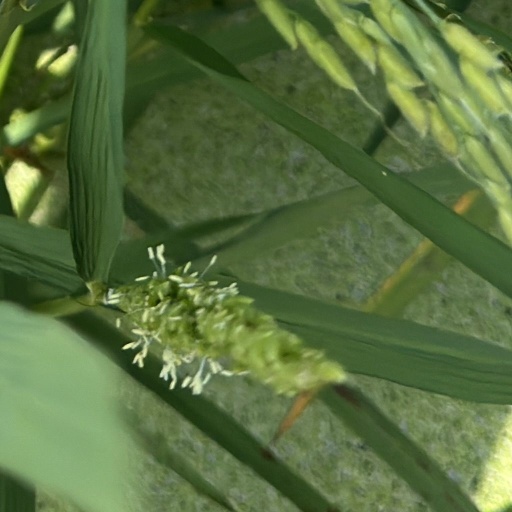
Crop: rice